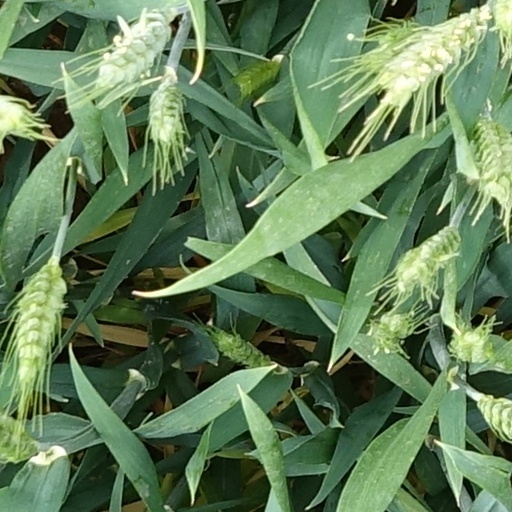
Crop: wheat